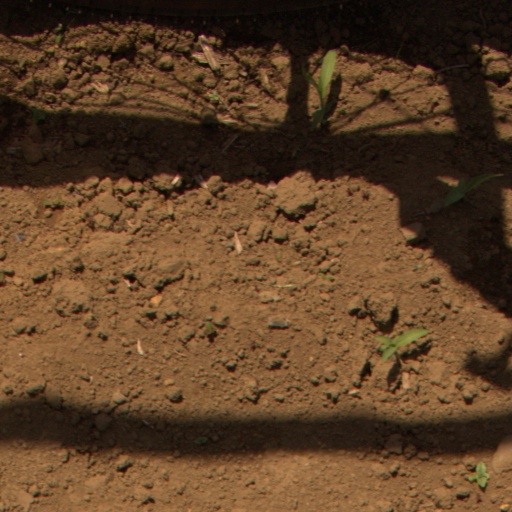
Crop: Jerusalem artichoke